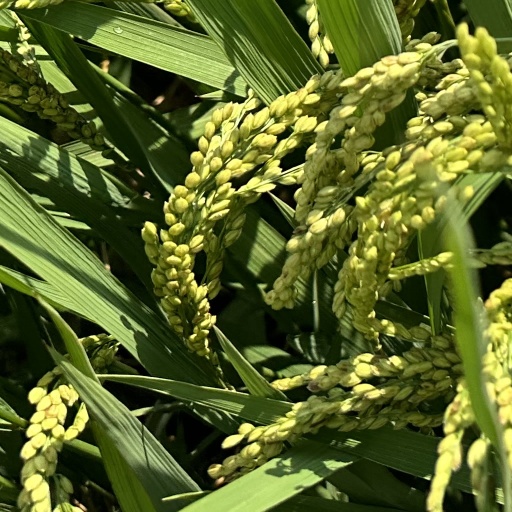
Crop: rice